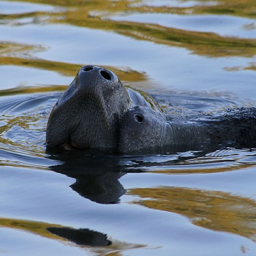
media genre needs to know what is happening to these amazing animals and how they can help .